Blytheville Air Force Base

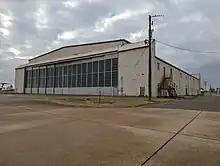
Hangar 207 was constructed in 1954 for B-57 maintenance. It later served as the headquarters for the 97th Organizational Maintenance Squadron

During the Vietnam War the 97th Bomber Wing at Blytheville supported strike operations throughout the late 1960s and early 1970s. A bomber crew from Blytheville was among the first shot down during Operation Linebacker II, a December 1972 mission targeting complexes in North Vietnam. Three crewmen died in the crash. Six more men from the 97th were also lost in Vietnam, whose names are recognized on a memorial placard at the former base. In 1972, all of the bombers were temporarily moved to Guam before being returned to Blytheville AFB, at which time the installation resumed normal functions. It launched rescue missions from the base to Grenada in 1983 and in August 1990, the pilots of the 97th Bomber Wing began practicing for missions in the Middle East and eventually supported Operation Desert Storm.